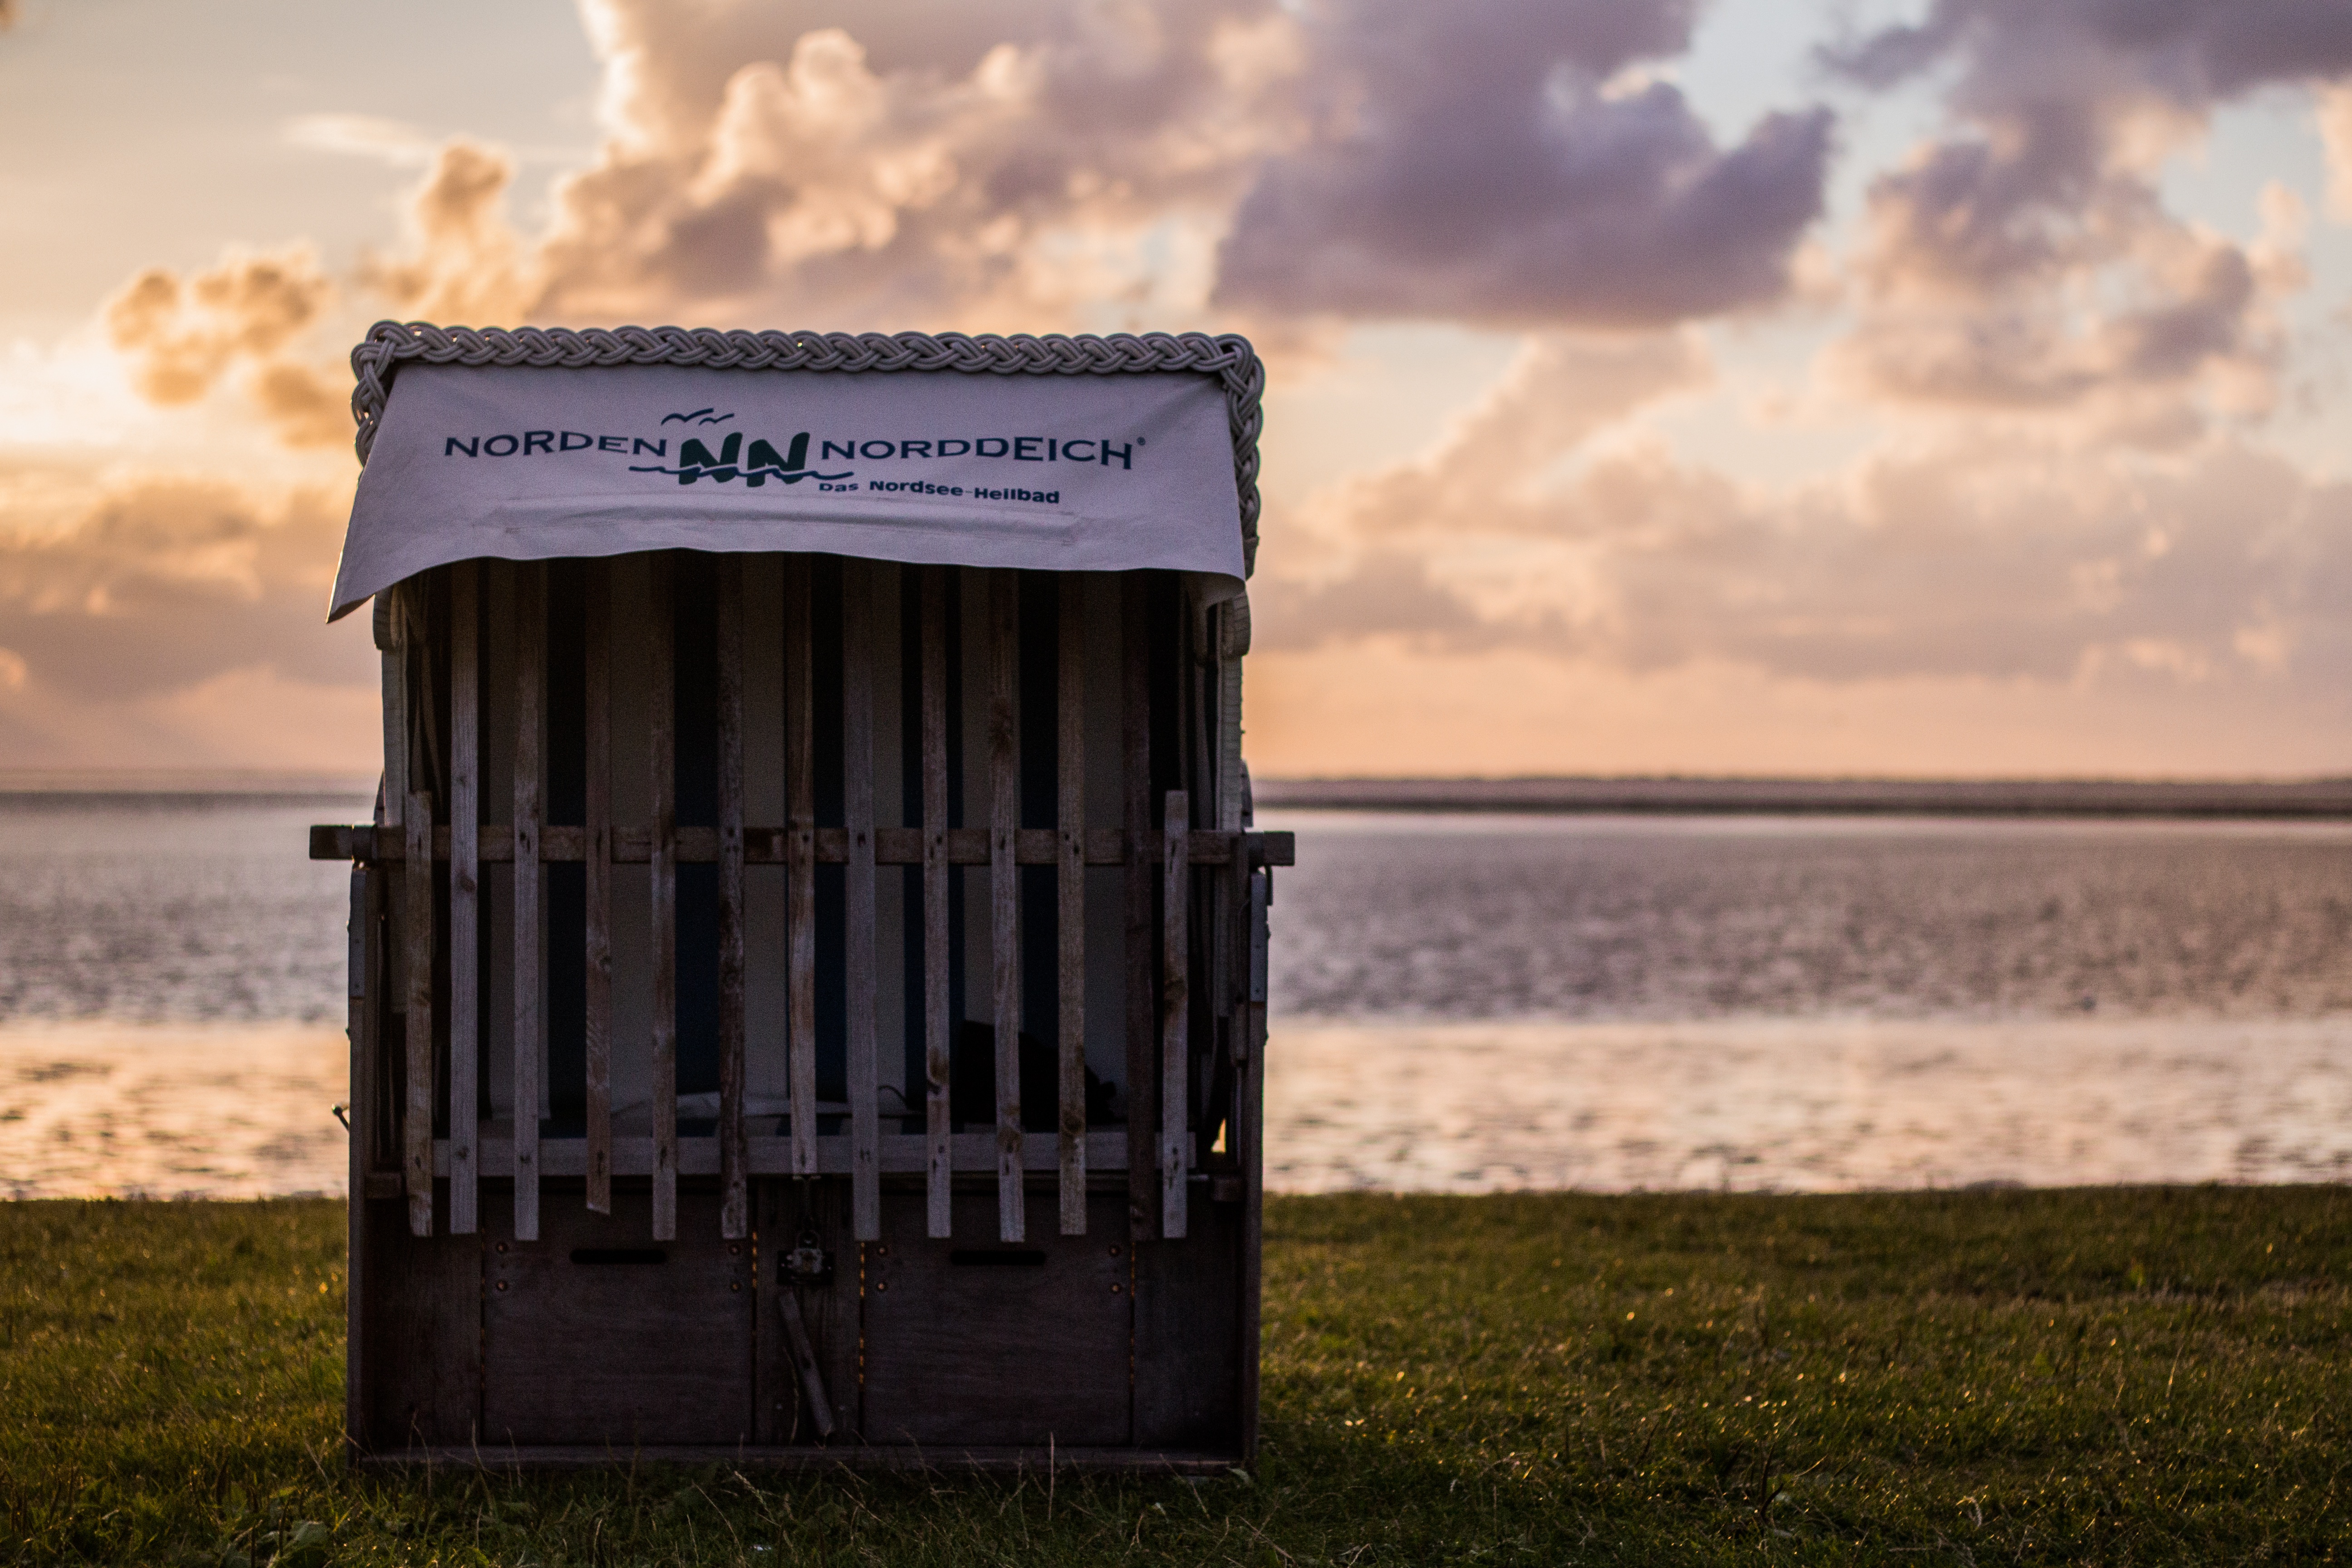
sea, sunlight, morning, photograph, image